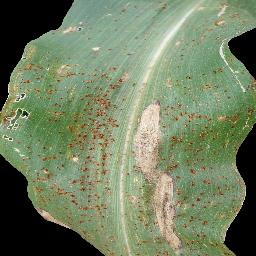
Label: Corn___Common_rust